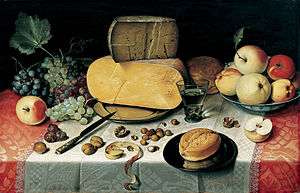
Levnedsmiddel
Rå og forarbejdede levnedsmidler. "Stilleben"  af Floris van Dyck, 1613.
Levnedsmidler er produkter, der bruges som føde for mennesker. Begrebet bruges om både de rå, uforarbejdede fødevarer og om mere eller mindre forarbejdede madvarer.